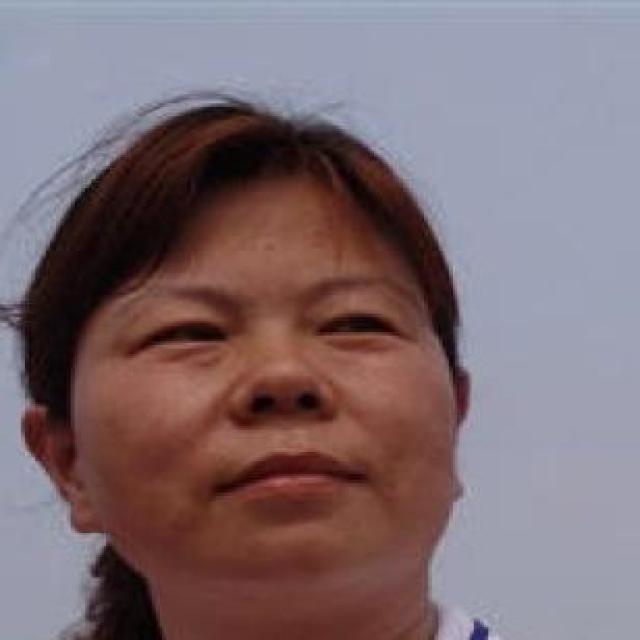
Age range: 21-44